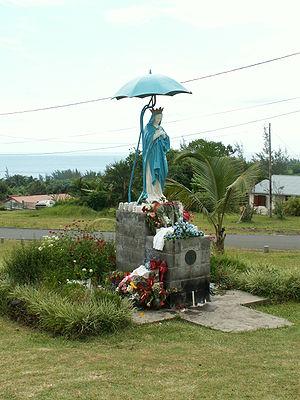
Vierge au parasol - Église Notre-Dame des Laves - Sainte-Rose - la Réunion
Sainte-Rose est une commune française, située dans le département de La Réunion.